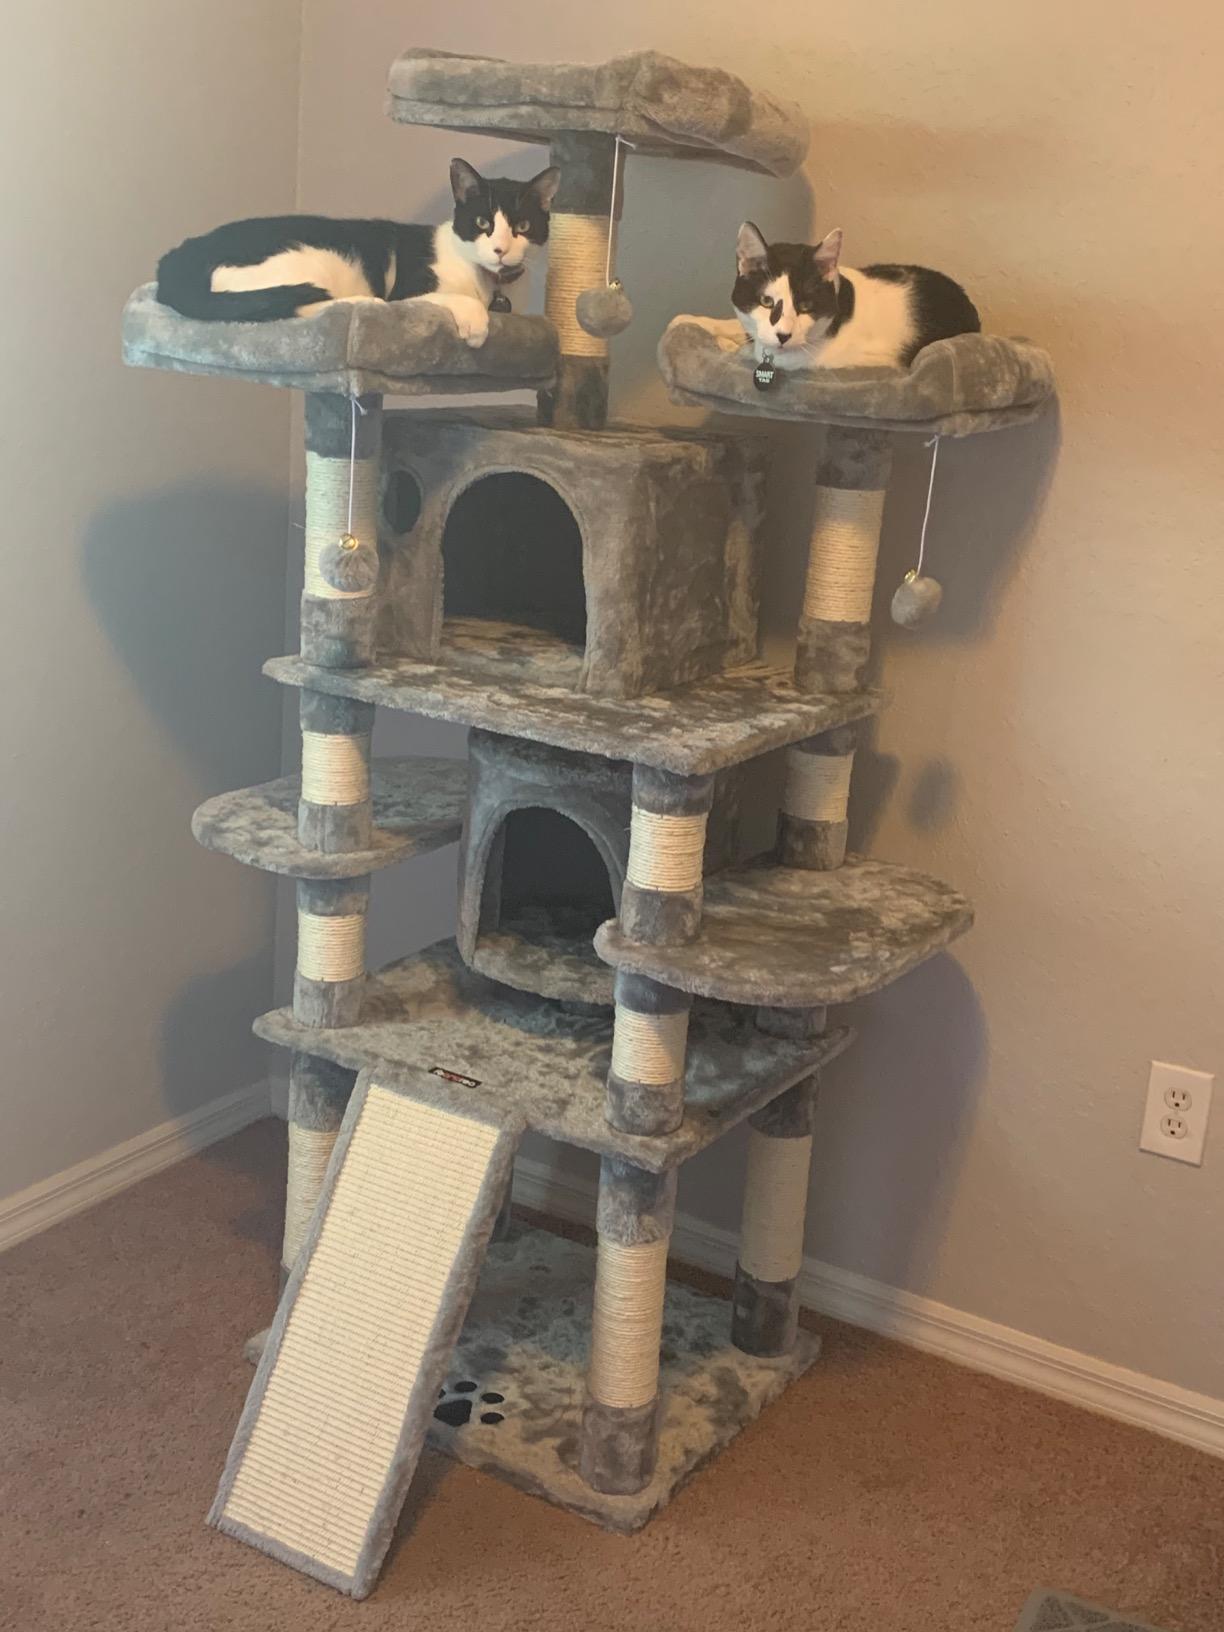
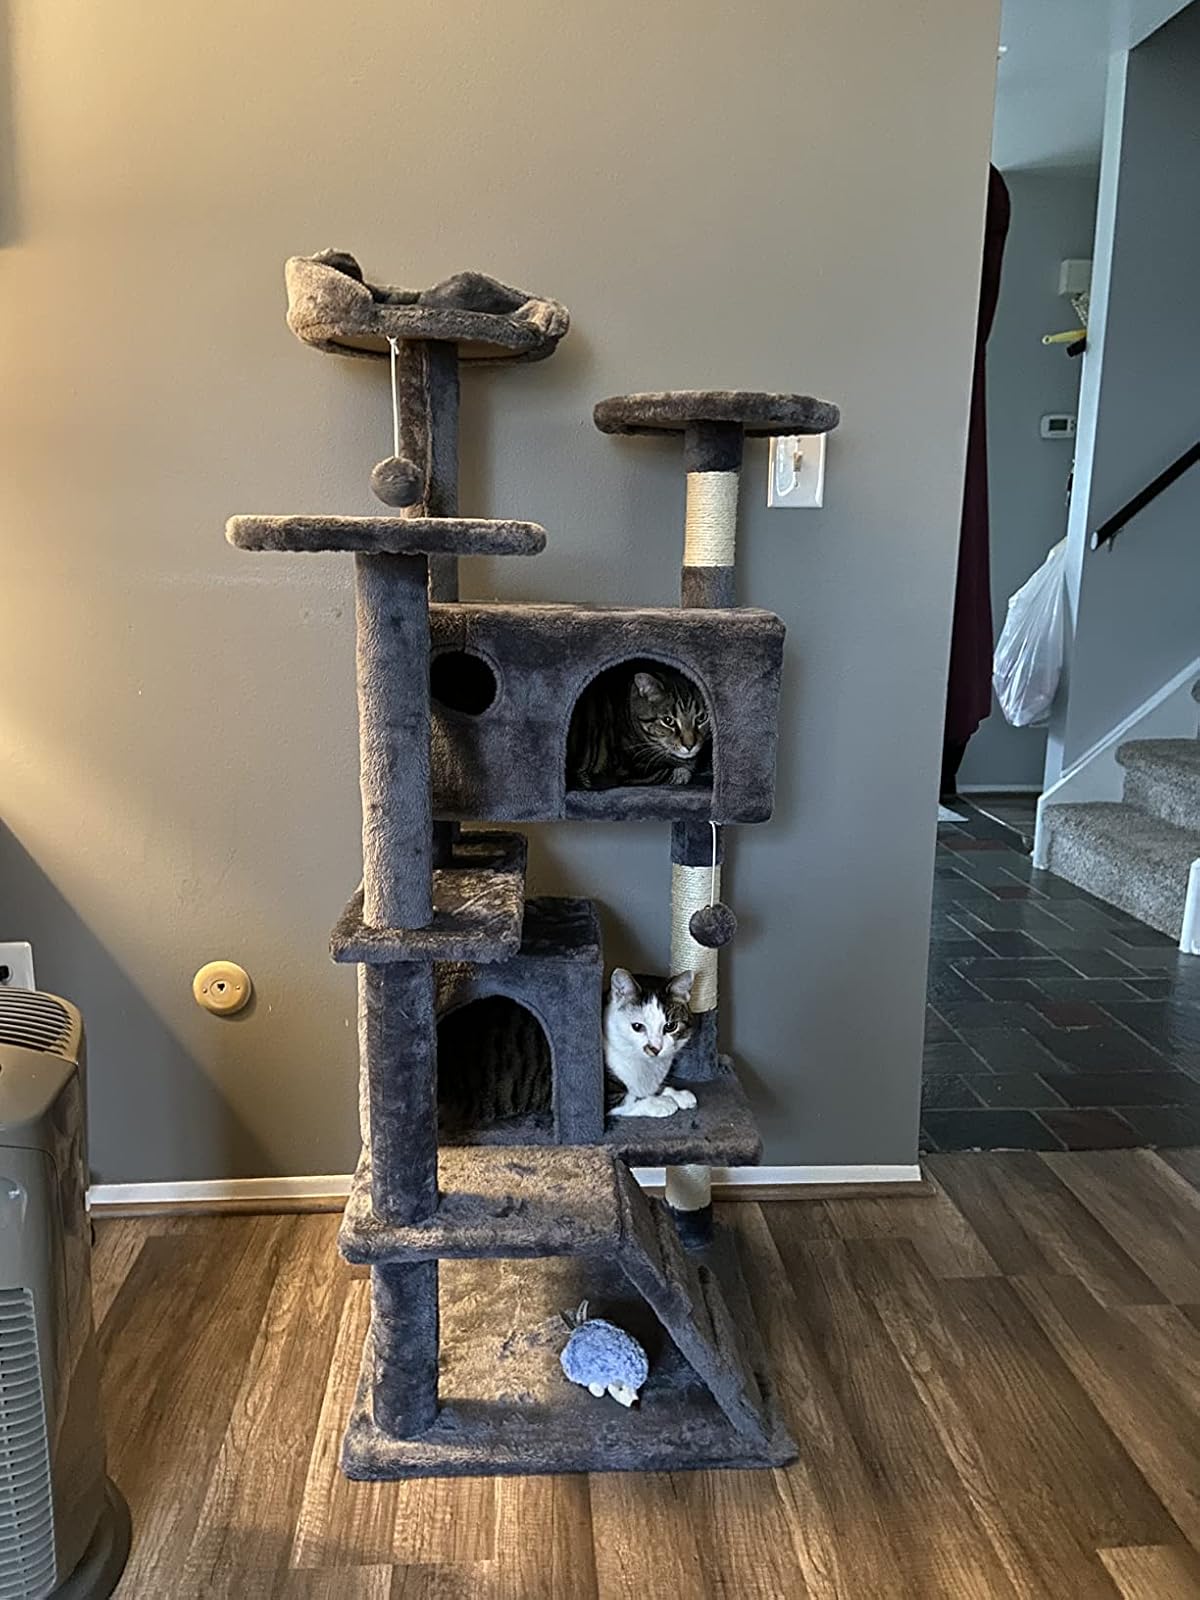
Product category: items_cat tree
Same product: no